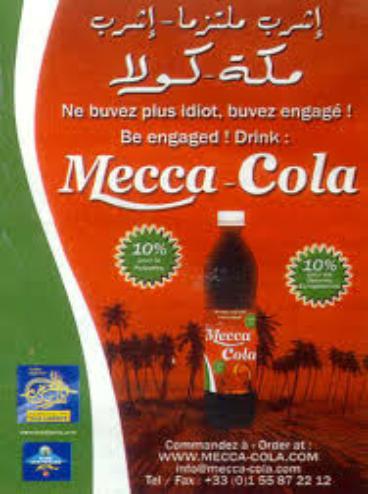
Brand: Mecca Cola
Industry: Food